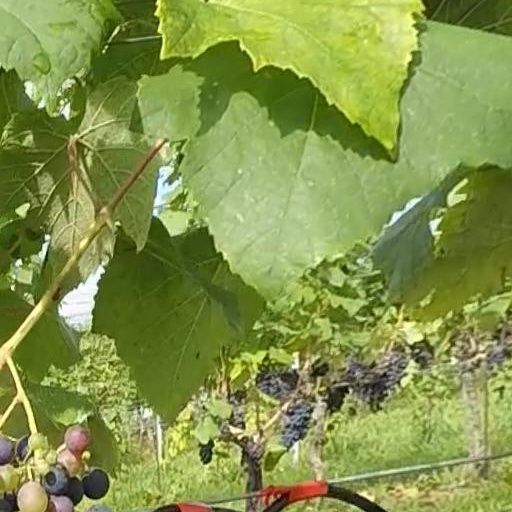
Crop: grape